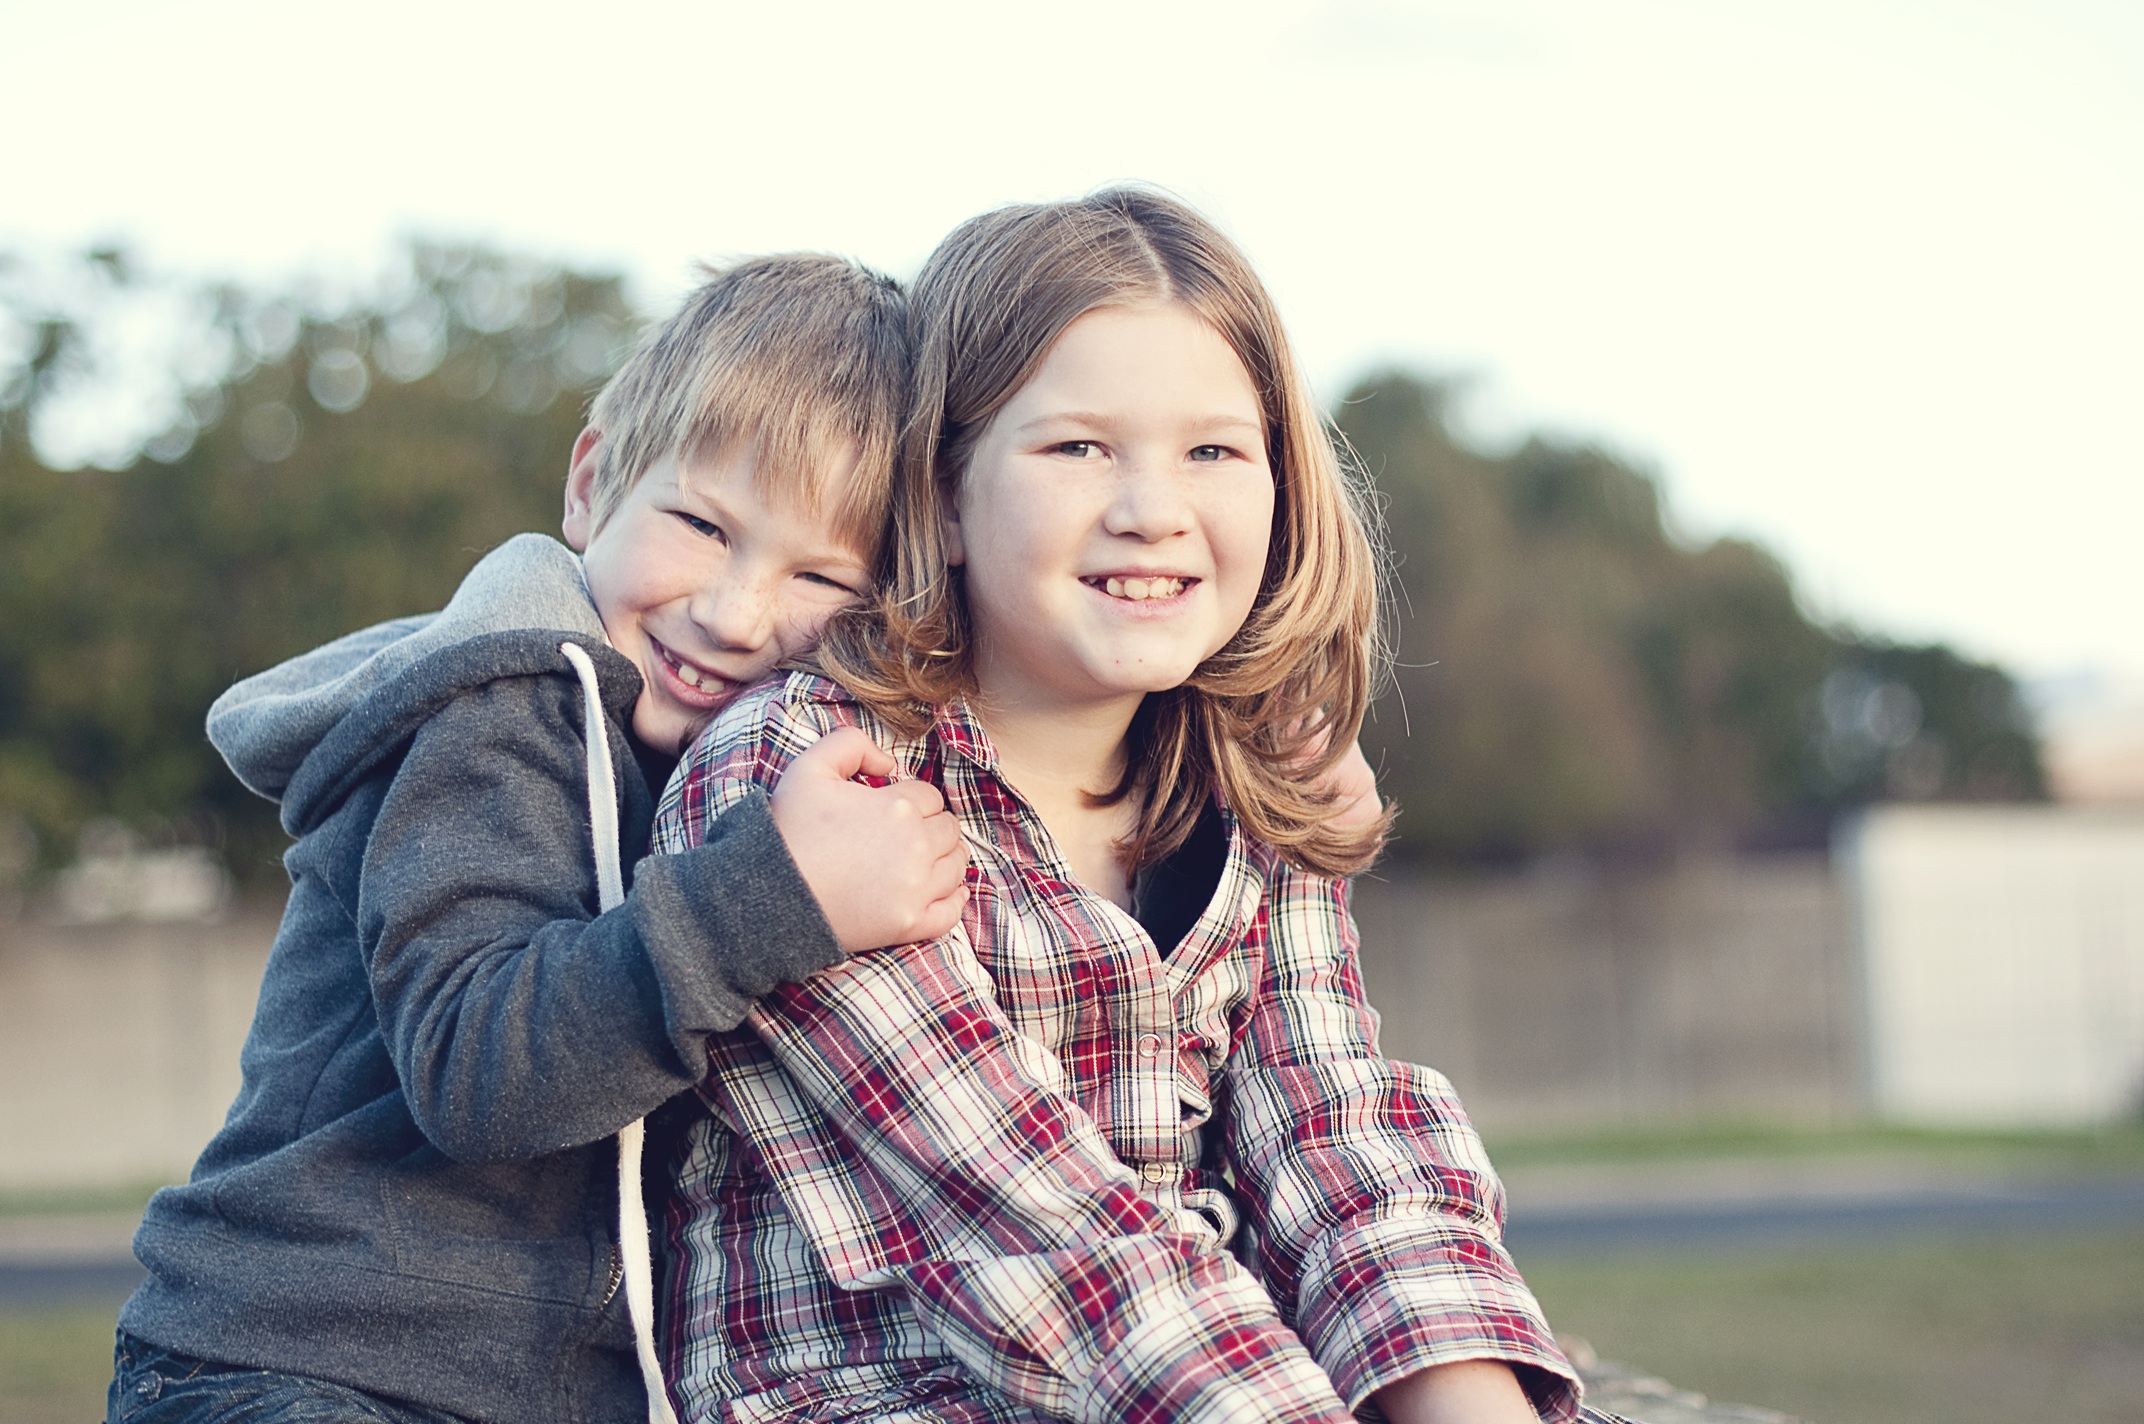
winter, people, girl, photography, boy, love, sitting, child, friendship, facial expression, smile, sibling, caucasian, family, children, fun, happy, happiness, toddler, photograph, skin, laughter, emotion, siblings, sister, preschool, interaction, portrait photography